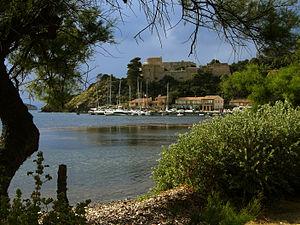
Port de fr:Port-Cros, France
Cet article recense les biens inscrits au patrimoine mondial en France.
Le tourisme dans le Var est l'une des activités économiques les plus importantes du département. Son histoire, débute aux environs de 1760, à Hyères, ville devenant une station hivernale de renom auprès des anglais grâce à son climat méditerranéen relativement doux. Attirés par cette environnement très agréable, de nombreuses autres personnalités y séjournent ou s'y fixent telles que le futur roi d'Angleterre Georges IV, les écrivains Alexandre Dumas et Robert Louis Stevenson, l'historien Augustin Thierry, le poète Alphonse de Lamartine, ou encore l'académicien Paul Bourget. Ainsi, les premiers touristes du département du Var sont à la recherche d’un tourisme climatique, complété par des cures thermales, pratique déjà ancienne demeurant en vogue. Dès le début du XIXᵉ siècle, la pratique des bains de mer commence à se développer en France sous l’impulsion de l’aristocratie européenne et du monde des arts et des lettres, n'hésitant pas de prendre leurs quartiers d'été au bord des villes littorales et de Méditerranée.
Le parc national de Port-Cros est un parc national français situé en mer Méditerranée, dans l'archipel côtier des îles d'Hyères. Il comprend une grande partie de l'île de Porquerolles, les îles de Port-Cros et de Bagaud, l'îlot de la Gabinière et le rocher du Rascas ainsi que les eaux environnantes soit 1 700 ha terrestres et 2 900 ha marins. L'île de Bagaud et l'îlot de la Gabinière sont des réserves intégrales, interdites d'accès.